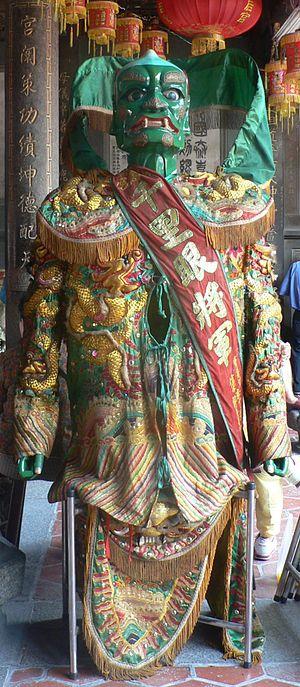
Mazu, maso en japonais, est une déesse chinoise dont le culte, peut-être originaire du Fujian, s’étend principalement le long des côtes sud et est de la Chine, ainsi qu'à Macao, Taïwan et au Vietnam. Les relations maritimes entre les régions bordant la mer de Chine méridionale et l’immigration chinoise en Asie du Sud-Est expliquent qu’on trouve des temples qui lui sont consacrés dans de nombreux pays d’Asie : Malaisie, Singapour, Philippines, Japon, et jusque dans les quartiers chinois de Los Angeles et San Francisco. À l’origine protectrice des marins, elle a pris à Taïwan l’importance d’une divinité de premier plan aux fonctions multiples. Le petit archipel des Matsu et l’ile principale des Pescadores, Magong, lui doivent leur nom.